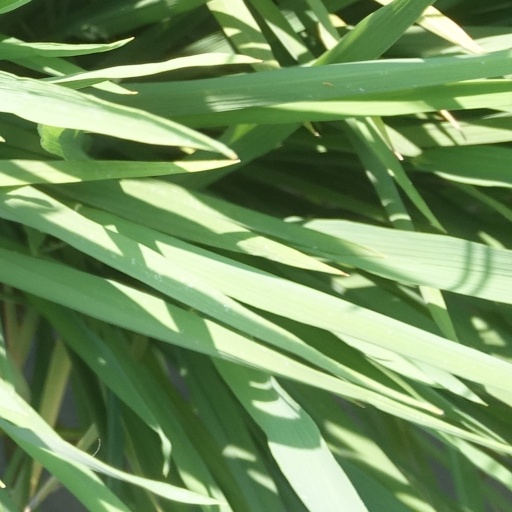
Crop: rice